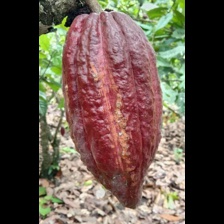
Label: sana